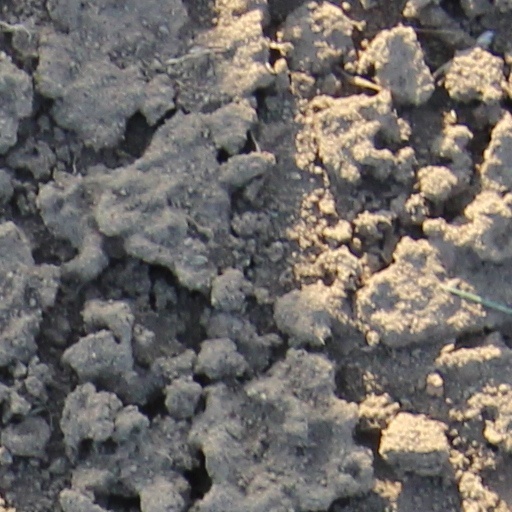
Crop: wheat